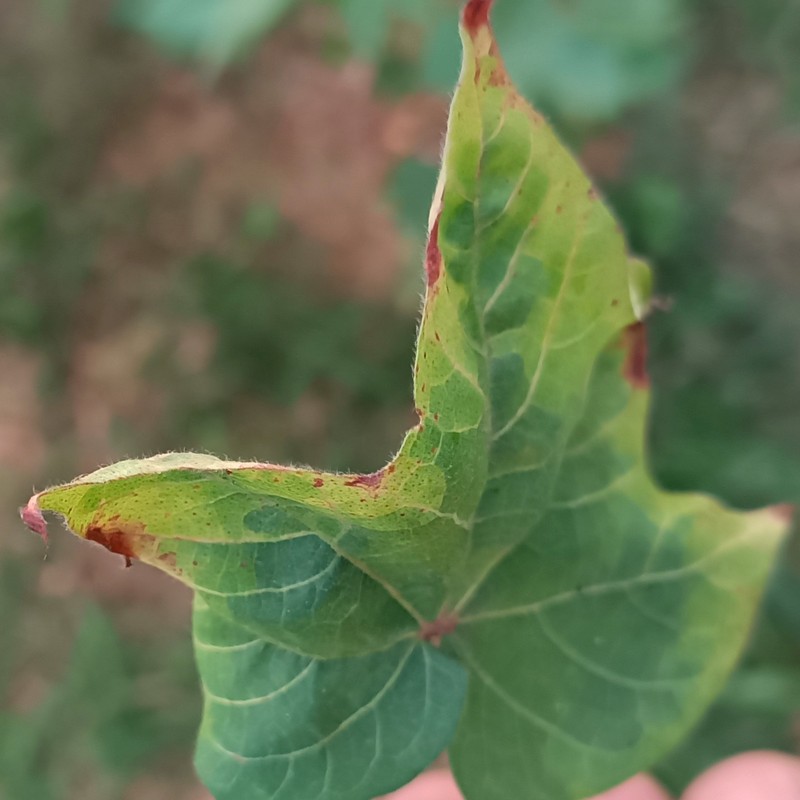
Label: Leaf Hopper Jassids